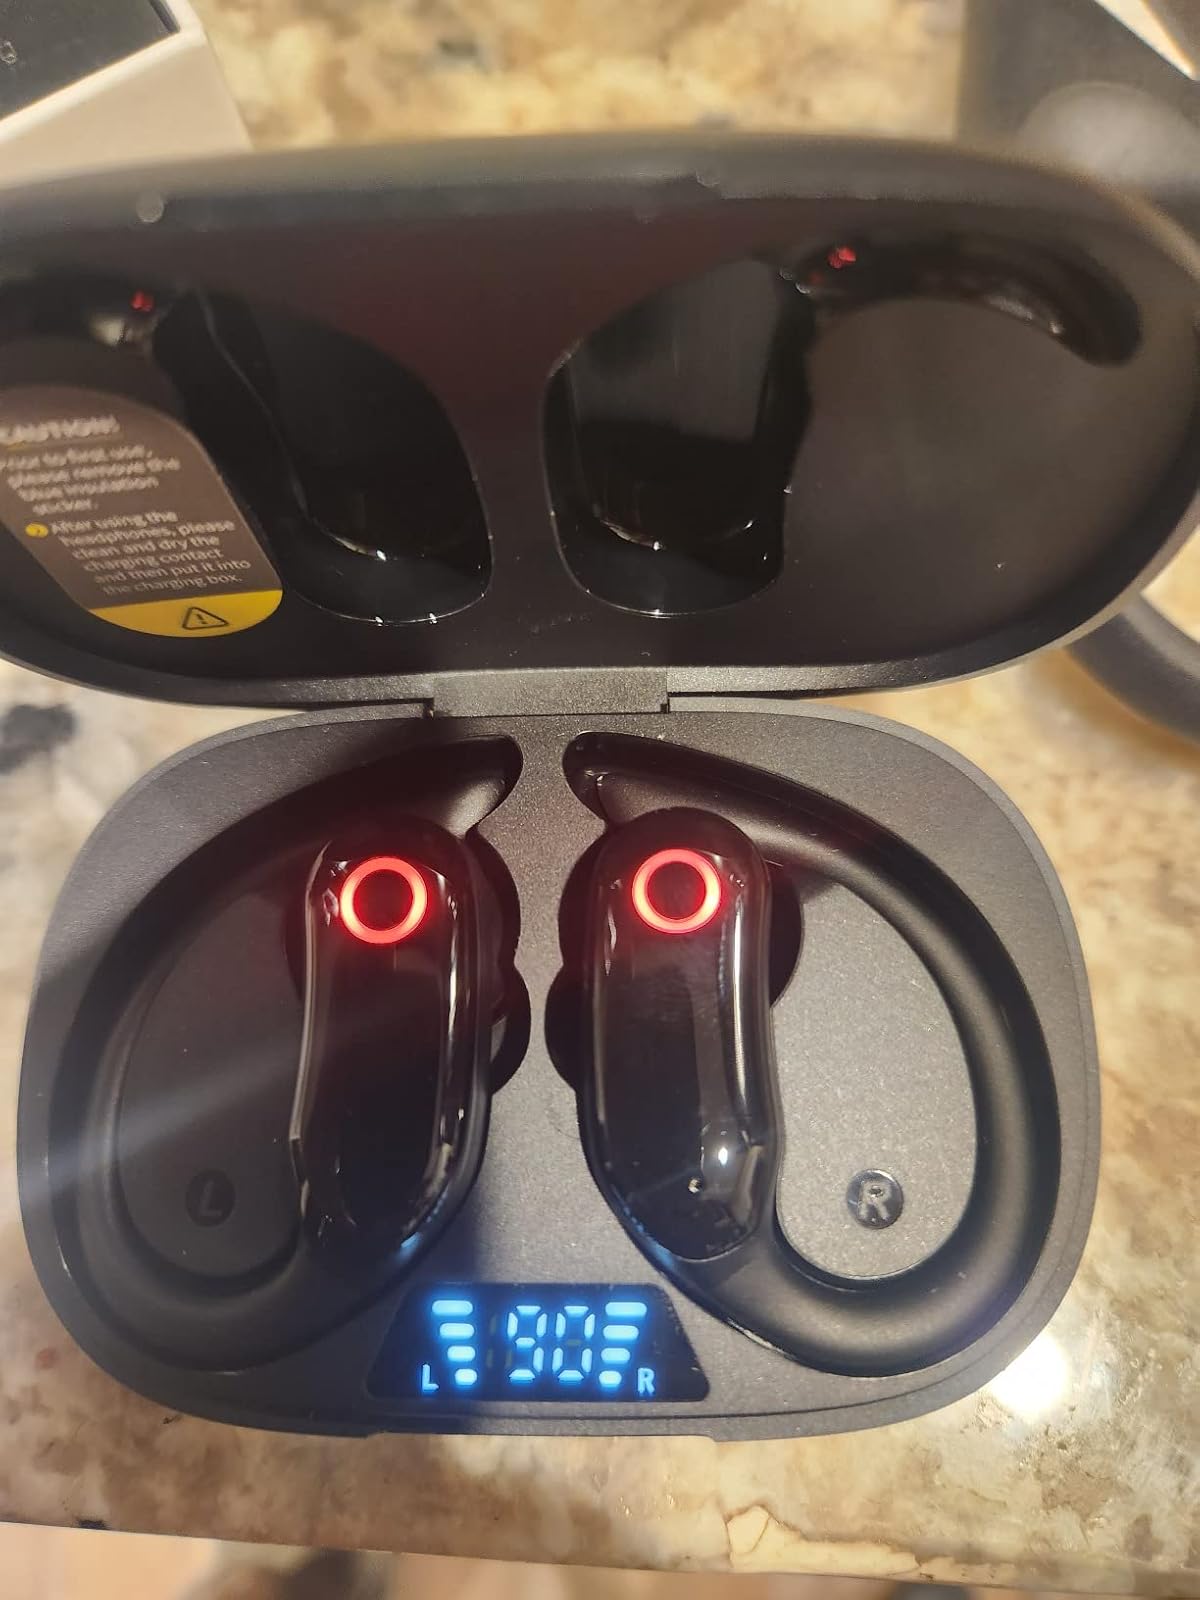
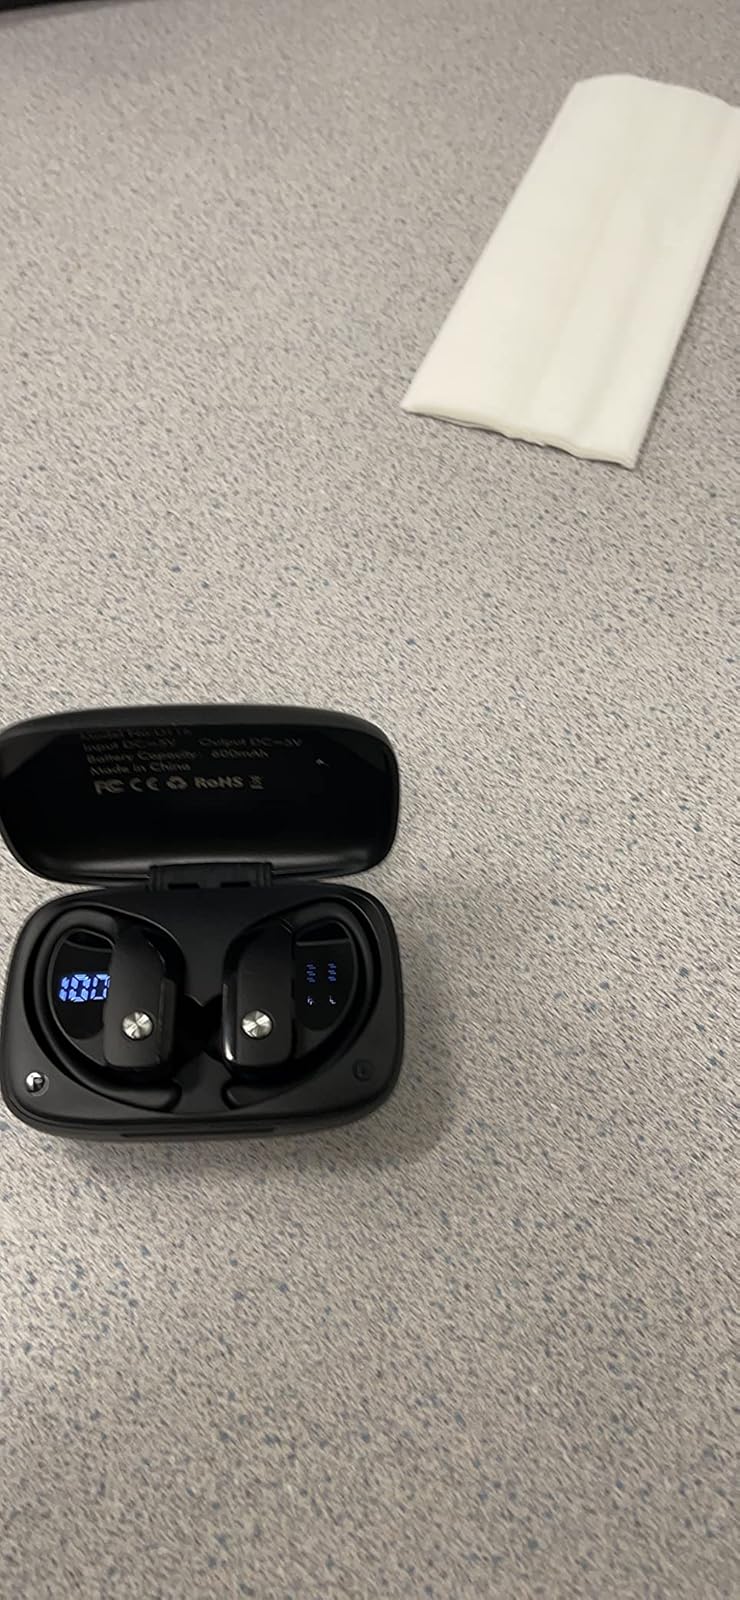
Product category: earbuds
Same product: no